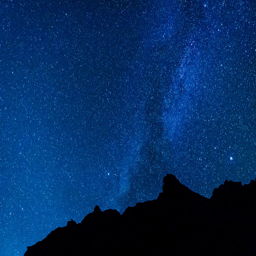
what is holiday and what happened ?